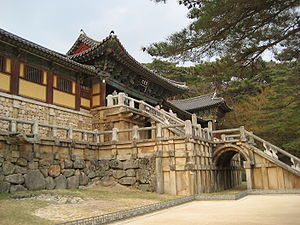
Sydkoreas historie / Sjette republik (efter 1987)
Verdensarvstedet Bulguksa.
Sydkoreas historie begynder formelt set ved proklameringen af Republikken Korea den 15. august 1948, selv om Syngman Rhee havde erklæret republikken i Seoul allerede den 13. august.